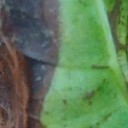
Label: Phoma